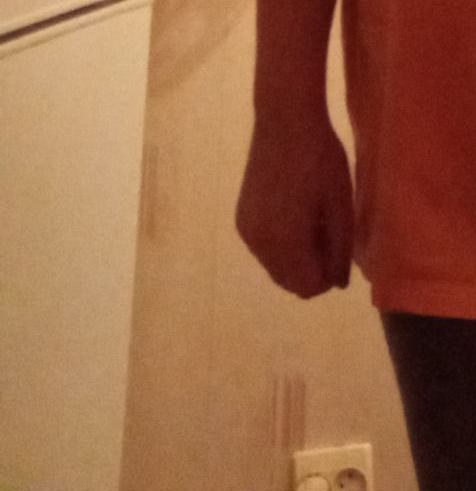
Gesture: no_gesture